Sinai and Palestine campaign

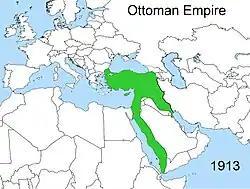
Ottoman Empire in 1913 (in green)

The intact water cistern and wells on the central road across Sinai still enabled Ottoman Army forces to threaten the Canal at any time. Between 11 and 15 April, 25 Bikaner Camel Corps, 10 Engineers with 12 men from 8th Light Horse Regiment and 117 men from 9th Light Horse Regiment (30 light horsemen armed as Lancers), with 127 Egyptian Camel Transport Corps travelled to destroy a well-boring plant, gyns erected on the wells, the water wells and pumping equipment at Jifjafa. They captured an Austrian engineer officer and 33 men, four of whom were wounded, and killed six Ottoman soldiers. On 9 June 1916 units from No. 2 Section of the Canal Defences formed the Mukhsheib column, consisting of part of the 3rd Light Horse Brigade, 900 camels, non-fighting units and camel transport escorted by one squadron of 9th Light Horse Regiment and 10 Bikaner Camel Corps. The engineers drained pools and cisterns of five million gallons of water in the Wadi Mukhsheib, sealed the cisterns to prevent them refilling during next season's rains and returned on 14 June. At the same time a detachment of Middlesex Yeomanry advanced to Moiya Harab. With the central Sinai route now denied to them, Ottoman forces could only advance towards the Suez Canal along the northern coast.